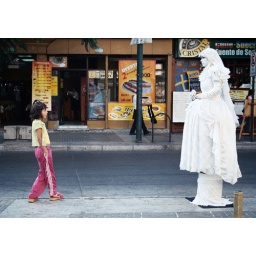
A girl watches a street performer in Valparaiso, Chile.